Jon Kowalyshen

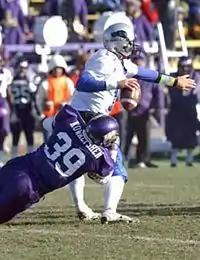
Kowalyshen sacking Tony Romo in an NCAA Division I playoff in 2002

Jon "Sackmaster" Kowalyshen (born April 14, 1985) is a professional American football player who played 6 seasons with the United Indoor Football (UIF), Continental Indoor Football League (CIFL) and the Indoor Football League (IFL).